.45 Schofield

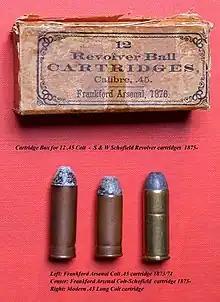
Early .45 Colt cartridges, in the center is the shorter cartridge for the S&W Schofield revolver with Benet primer

The .45 Schofield / 11.5x27mmR, also referred to as .45 Smith & Wesson is a revolver cartridge developed by Smith & Wesson for their S&W Model 3 Schofield top-break revolver. It is similar to the .45 Colt cartridge, but with a shorter case and a larger rim. The. 45 Schofield will generally work in revolvers chambered for that cartridge; but the reverse is not true, since the .45 Colt case is longer. United States government arsenals supplied .45 Schofield cartridges for the Schofield revolver and the Colt Army revolver to help simplify their armament needs.